Destine

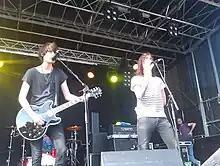
Destine at a concert (2012)

Destine was a Dutch rock band that formed in Tilburg, the Netherlands in 2006.